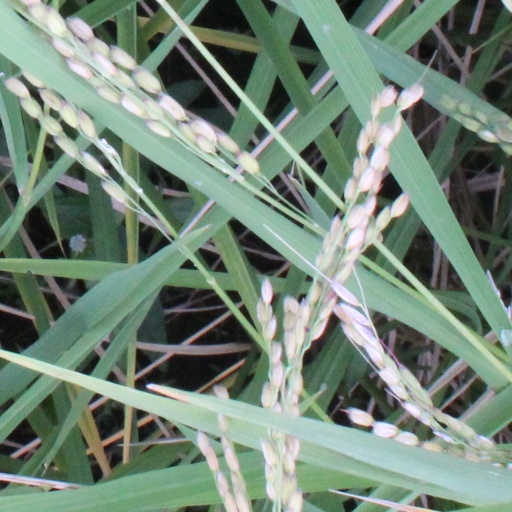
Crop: rice